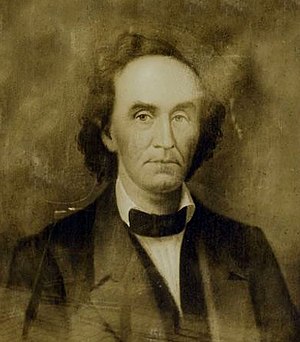
Claiborne Jackson
Claiborne Fox Jackson
Claiborne Fox Jackson var en amerikansk advokat, soldat og politiker. Han var guvernør i Missouri i 1861, og derefter guvernør i eksil for Amerikas Konfødererede Stater under den amerikanske borgerkrig.